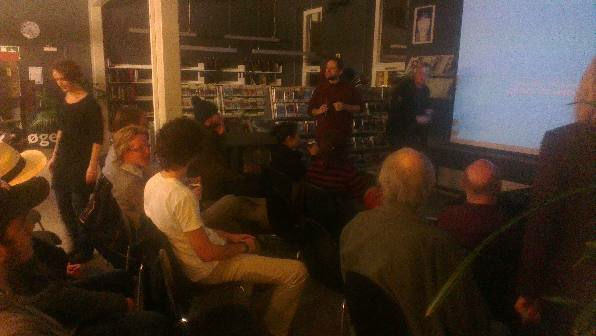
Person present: Yes